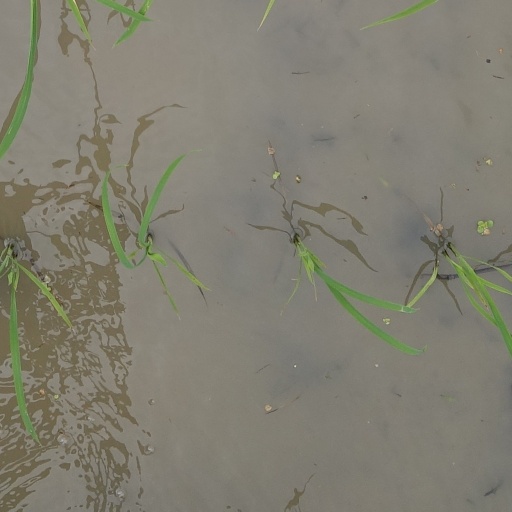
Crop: rice